Golden Age of Argentine cinema

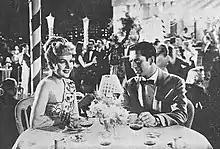
María Duval and Juan Carlos Thorry in "Cita en las estrellas" (1949), directed by Carlos Schlieper.

In the early 1920s, Argentine silent cinema entered a crisis caused, on the one hand, by the recovery of European industry after the end of the war and, on the other hand, by the ascent of Hollywood cinema to a position of unparalleled international dominance. Leopoldo Torres Ríos, a future filmmaker and one of the country's first film critics, denounced this situation in 1922: "When they show an Argentine production, they do it as if it were alms. Those same gentlemen endure daily the cinematographic detritus sent from the East to the West and our public, on their immense, broad backs, carries it without a protest." The 1920s was marked by the activity of four main directors: José A. Ferreyra, Nelo Cosimi, Edmo Cominetti and Julio Irigoyen. In this decade, the first model of tango-based films was systematized, despite the absence of sound, with titles including "Milonguita" (José Bustamante y Ballivián, 1922), "La cieguita de la avenida Alvear" (Julio Irigoyen, 1924), "La borrachera del tango" (Edmo Cominetti, 1928) and "La vendedora de Harrods" (Francisco Defilippis Novoa, 1921). These silent films laid the groundwork for the tango melodramas that defined the Argentine cinema of the early classical period in the following decade.